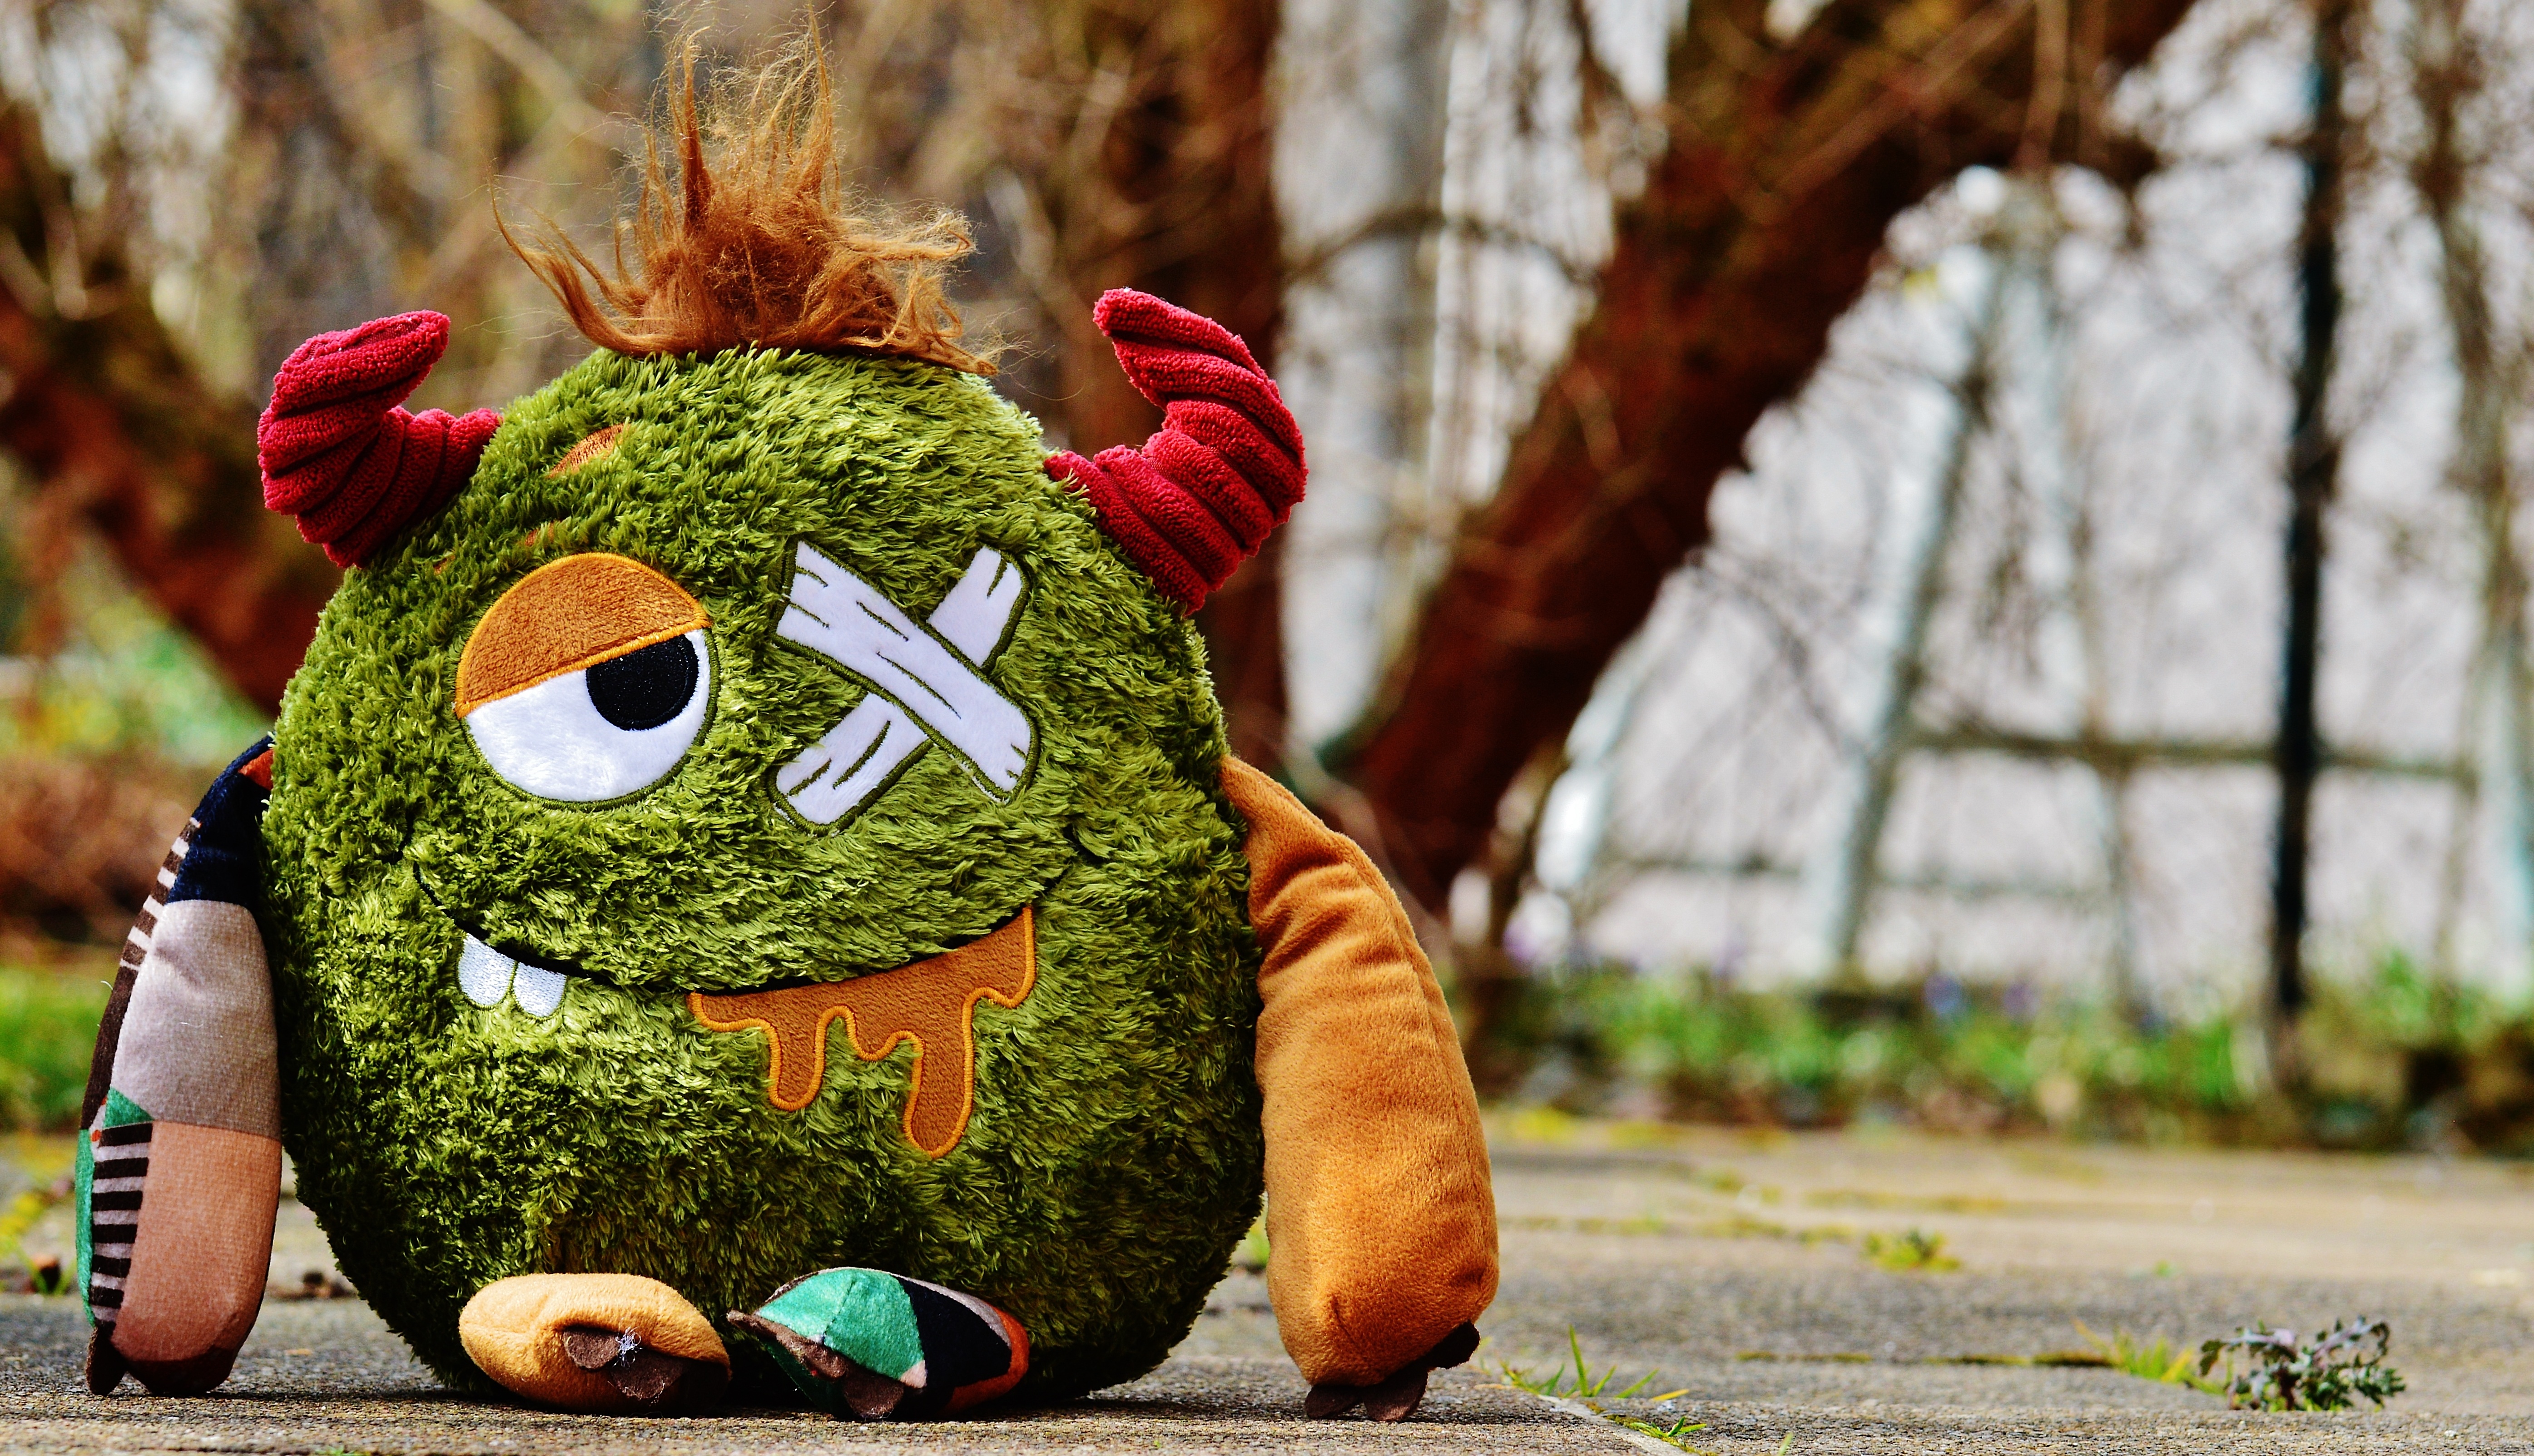
tree, flower, jungle, autumn, toy, fun, figure, toys, funny, monster, creature, are, plush, stuffed animal, stuffed toy